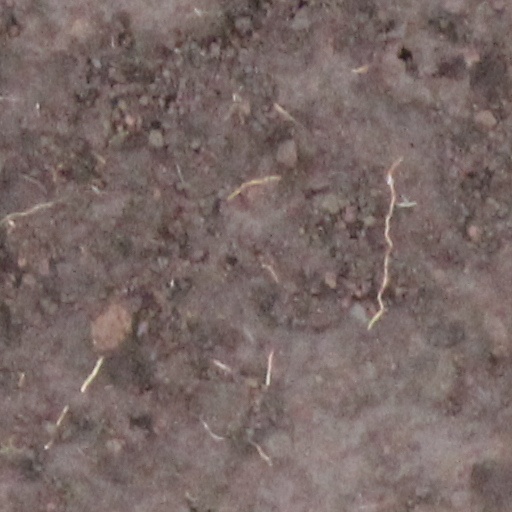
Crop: wheat